Question: Please indicate a possible affordance area of the throw_javelin that can be used for throwing
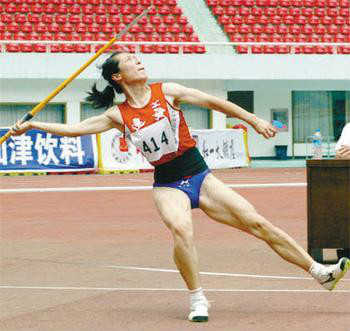
Answer: [0.5072, 4.149, 159.959, 146.067]